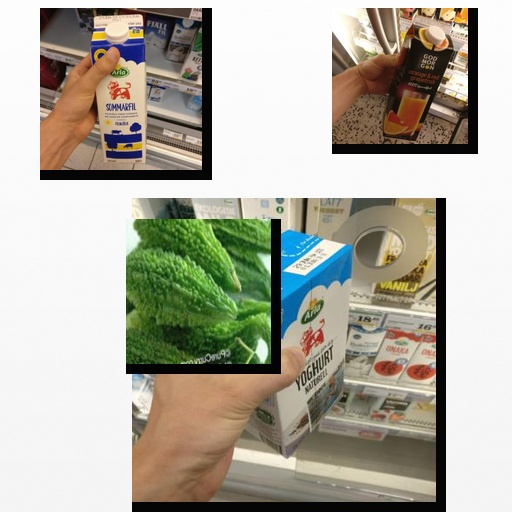
Food items: grapefruit_juice, bitter_gourd, sour_milk, natural_yogurt